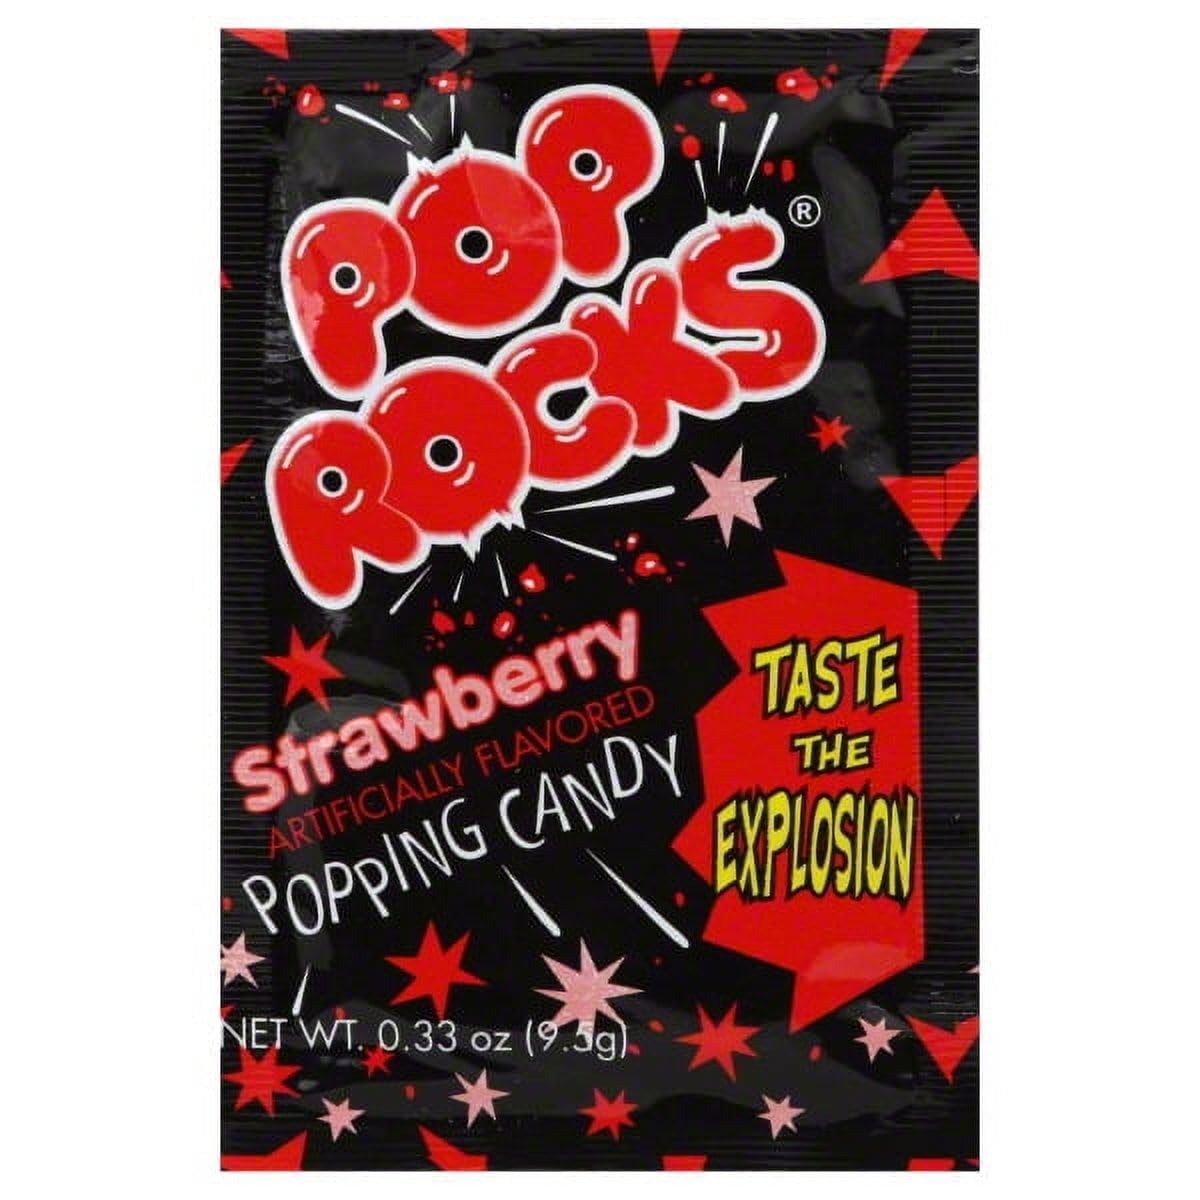
Item Name: Pop Rocks Strawberry 0.33 oz Each (Pack of 24)
Bullet Point: Pop Rocks Strawberry 0.33 oz Each (Pack of 24)
Product Description: 72187401170, Pop Rocks 24Ct Strwbry, Size 24, 0.33Oz, Weight 0.33, st7778
Value: 7.92
Unit: Ounce

Price: 19.99